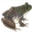
Label: frog